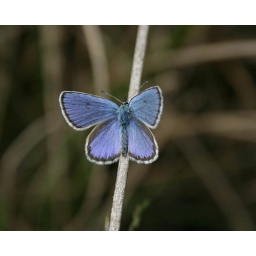
A blue moth trying to get some warmth in the spring sun.